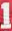
Number: 1